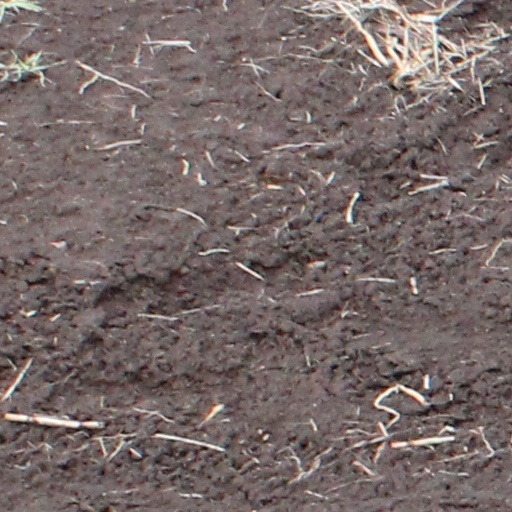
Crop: wheat